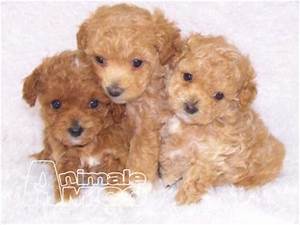
Label: dog